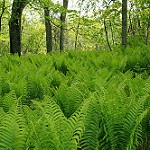
Label: forest